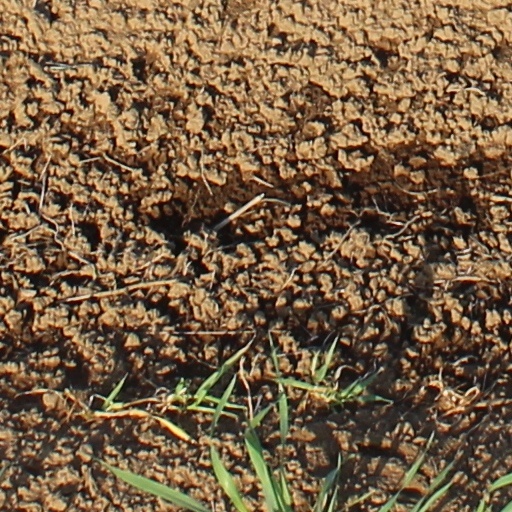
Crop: wheat